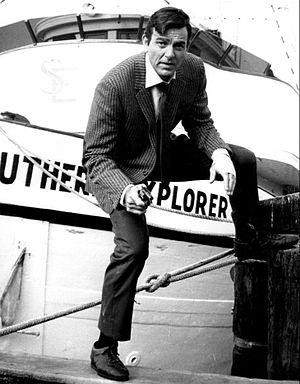
Mike Connors, né Krekor Ohanian, le 15 août 1925 à Fresno et décédé le 26 janvier 2017 à Tarzana, était un acteur et producteur de cinéma américain.